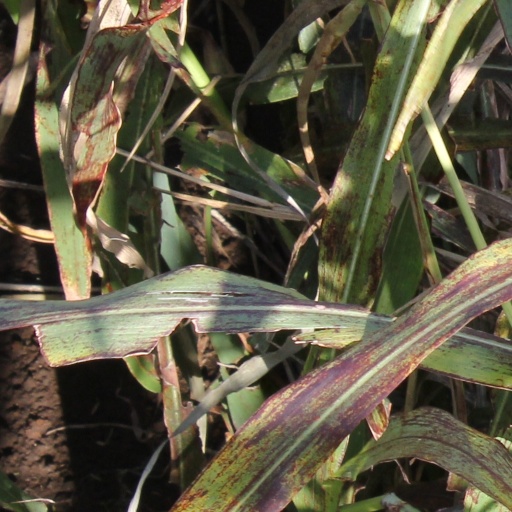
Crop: sorghum